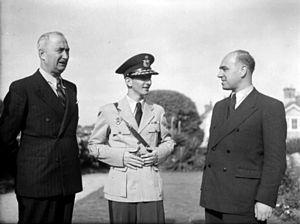
Le Front yougoslave englobe l'ensemble des opérations militaires conduites en Yougoslavie pendant la Seconde Guerre mondiale. Ce pays des Balkans devient un théâtre d'opérations du conflit mondial au printemps 1941. Le gouvernement yougoslave s'allie en effet à l'Allemagne nazie fin mars, mais il est renversé par un coup d'État deux jours plus tard. En réaction, les forces de l'Axe envahissent le royaume le 6 avril. La Yougoslavie est ensuite démembrée, et son territoire annexé ou occupé par l'Allemagne, l'Italie, la Hongrie et la Bulgarie. Deux parties du pays deviennent des États « indépendants » : la Croatie, où le mouvement fasciste des Oustachis est mis au pouvoir et installe une dictature particulièrement meurtrière, et la Serbie, où est proclamé un gouvernement collaborateur.